George Meade

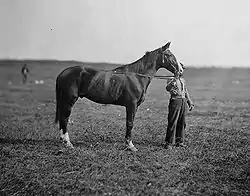
General Meade's horse, Old Baldy

On November 5, 1862, Ambrose Burnside replaced McClellan as commander of the Army of the Potomac. Burnside gave command of the I Corps to Reynolds which frustrated Meade as he had more combat experience than Reynolds.